Cecil Thomas (politician)

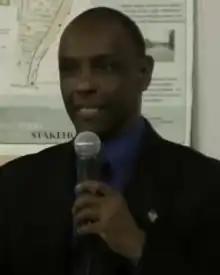
Thomas in 2011

Cecil L. Thomas (born October 21, 1952) is an American politician and former law enforcement officer who has served as a member of the Ohio House of Representatives from the 25th district since 2023. He previously served as a member of the Ohio Senate from the 9th district from 2015 to 2022.